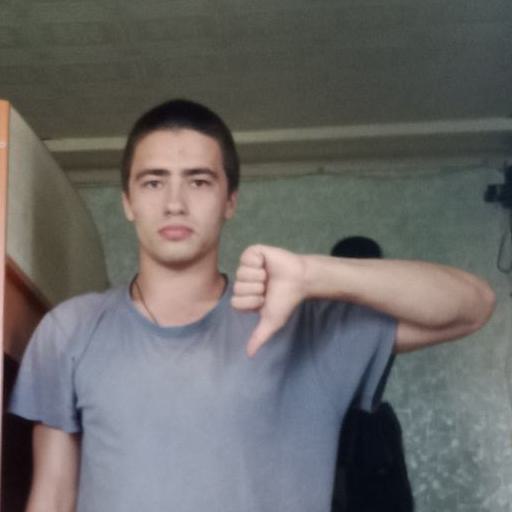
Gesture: dislike